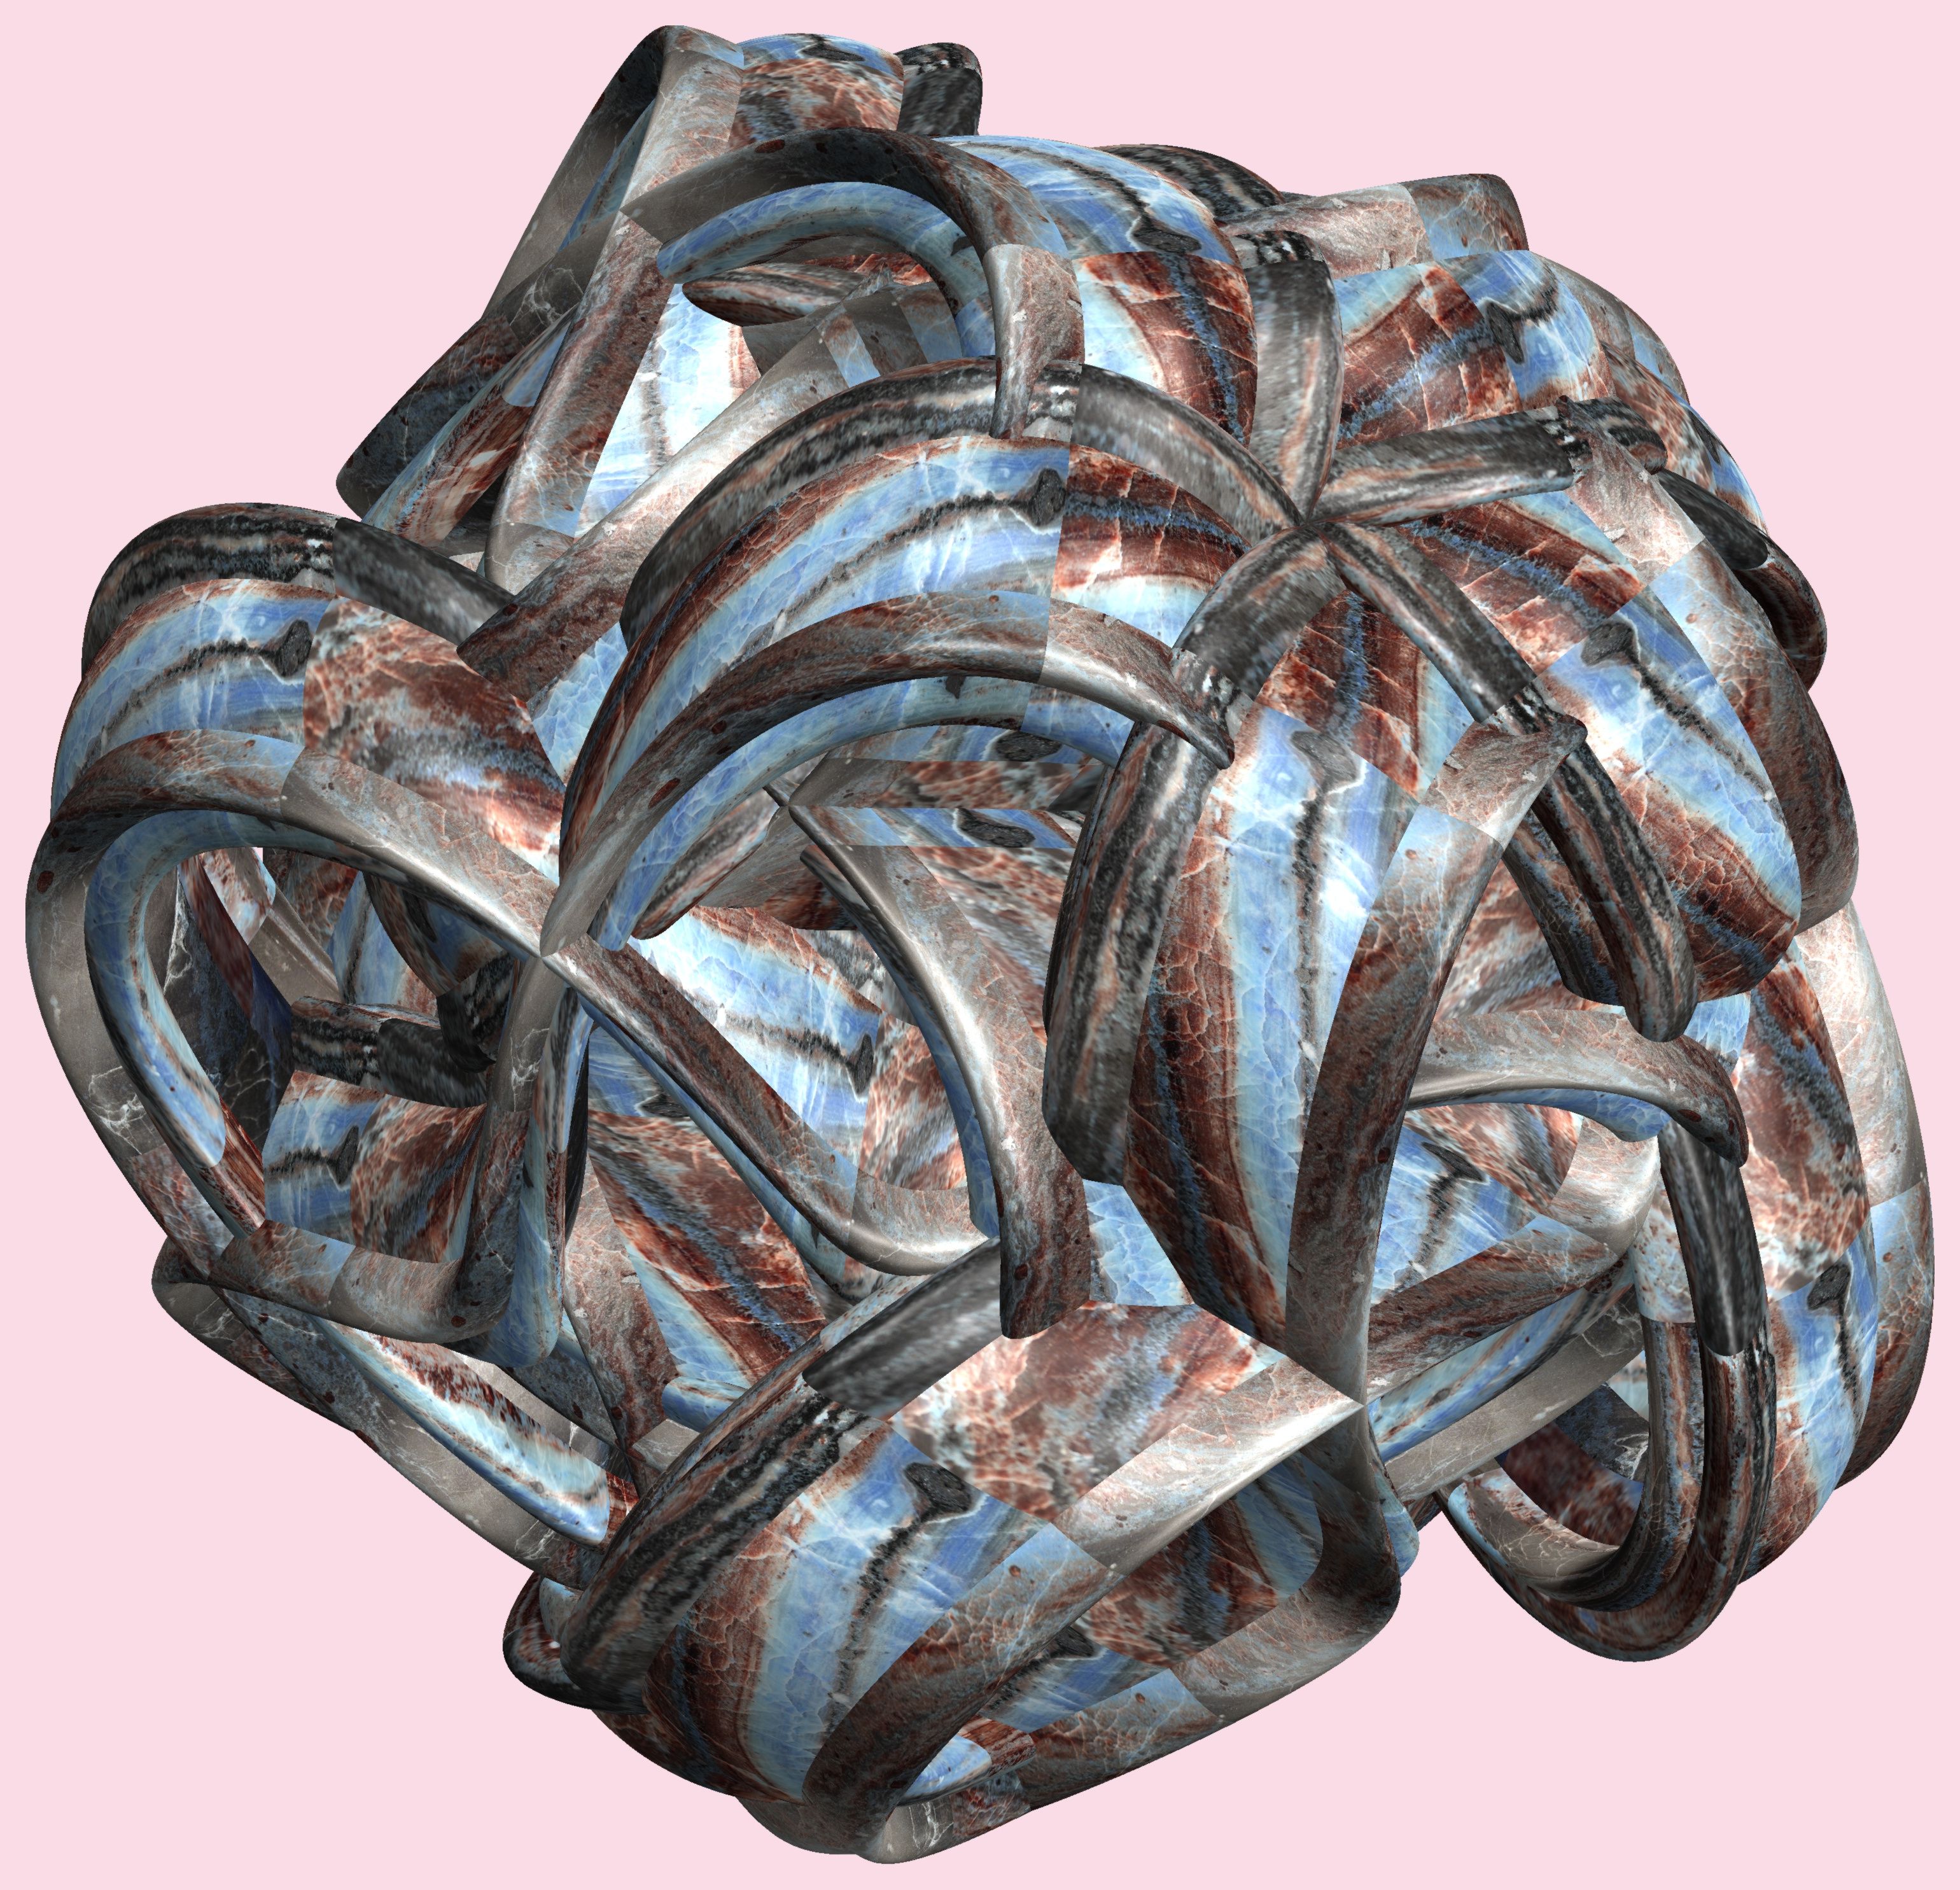
structure, texture, pattern, metal, sculpture, art, figure, design, symmetry, 3d, graphic, iron, carving, torus, mathematica, cg, parametricplot3d, code, program, algorithm, abstruct, mapping, lissajous